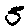
Label: 5